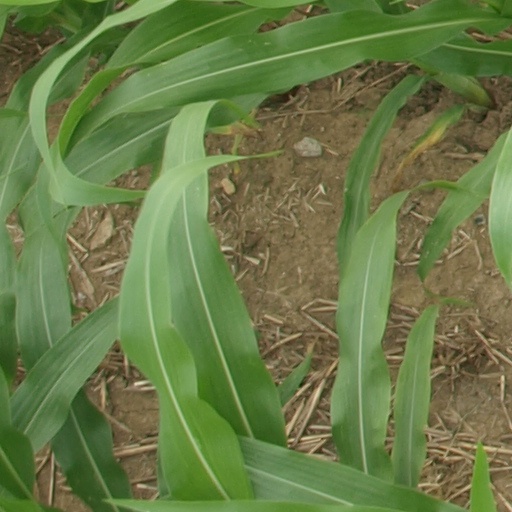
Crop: maize; corn